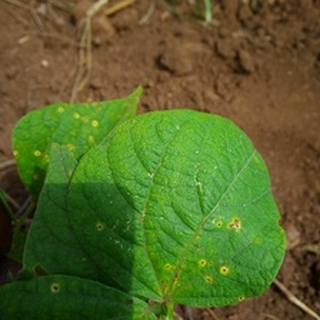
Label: bean_rust